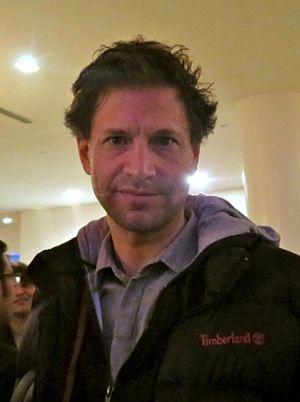
Bennett Miller est un réalisateur américain né le 30 décembre 1966.